History of Suffolk, Virginia

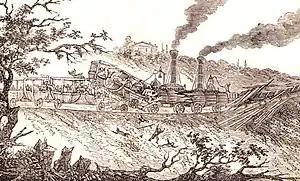
Depiction of a rail accident in Suffolk in 1840

In 1912, Italian immigrant Amedeo Obici came from Pennsylvania and opened facilities of the Planters Nut and Chocolate Company in Suffolk. He built on the widespread cultivation of peanuts in the area. By 1941, Suffolk had been declared "The Peanut Capital of the World". The city also became home to Planters' Mr. Peanut, a world-famous advertising icon (voted the country's third-most popular in 2004). A statue of Mr. Peanut is prominently displayed in downtown Suffolk. The company, now owned by Kraft Foods, is one of Suffolk's ten largest employers.